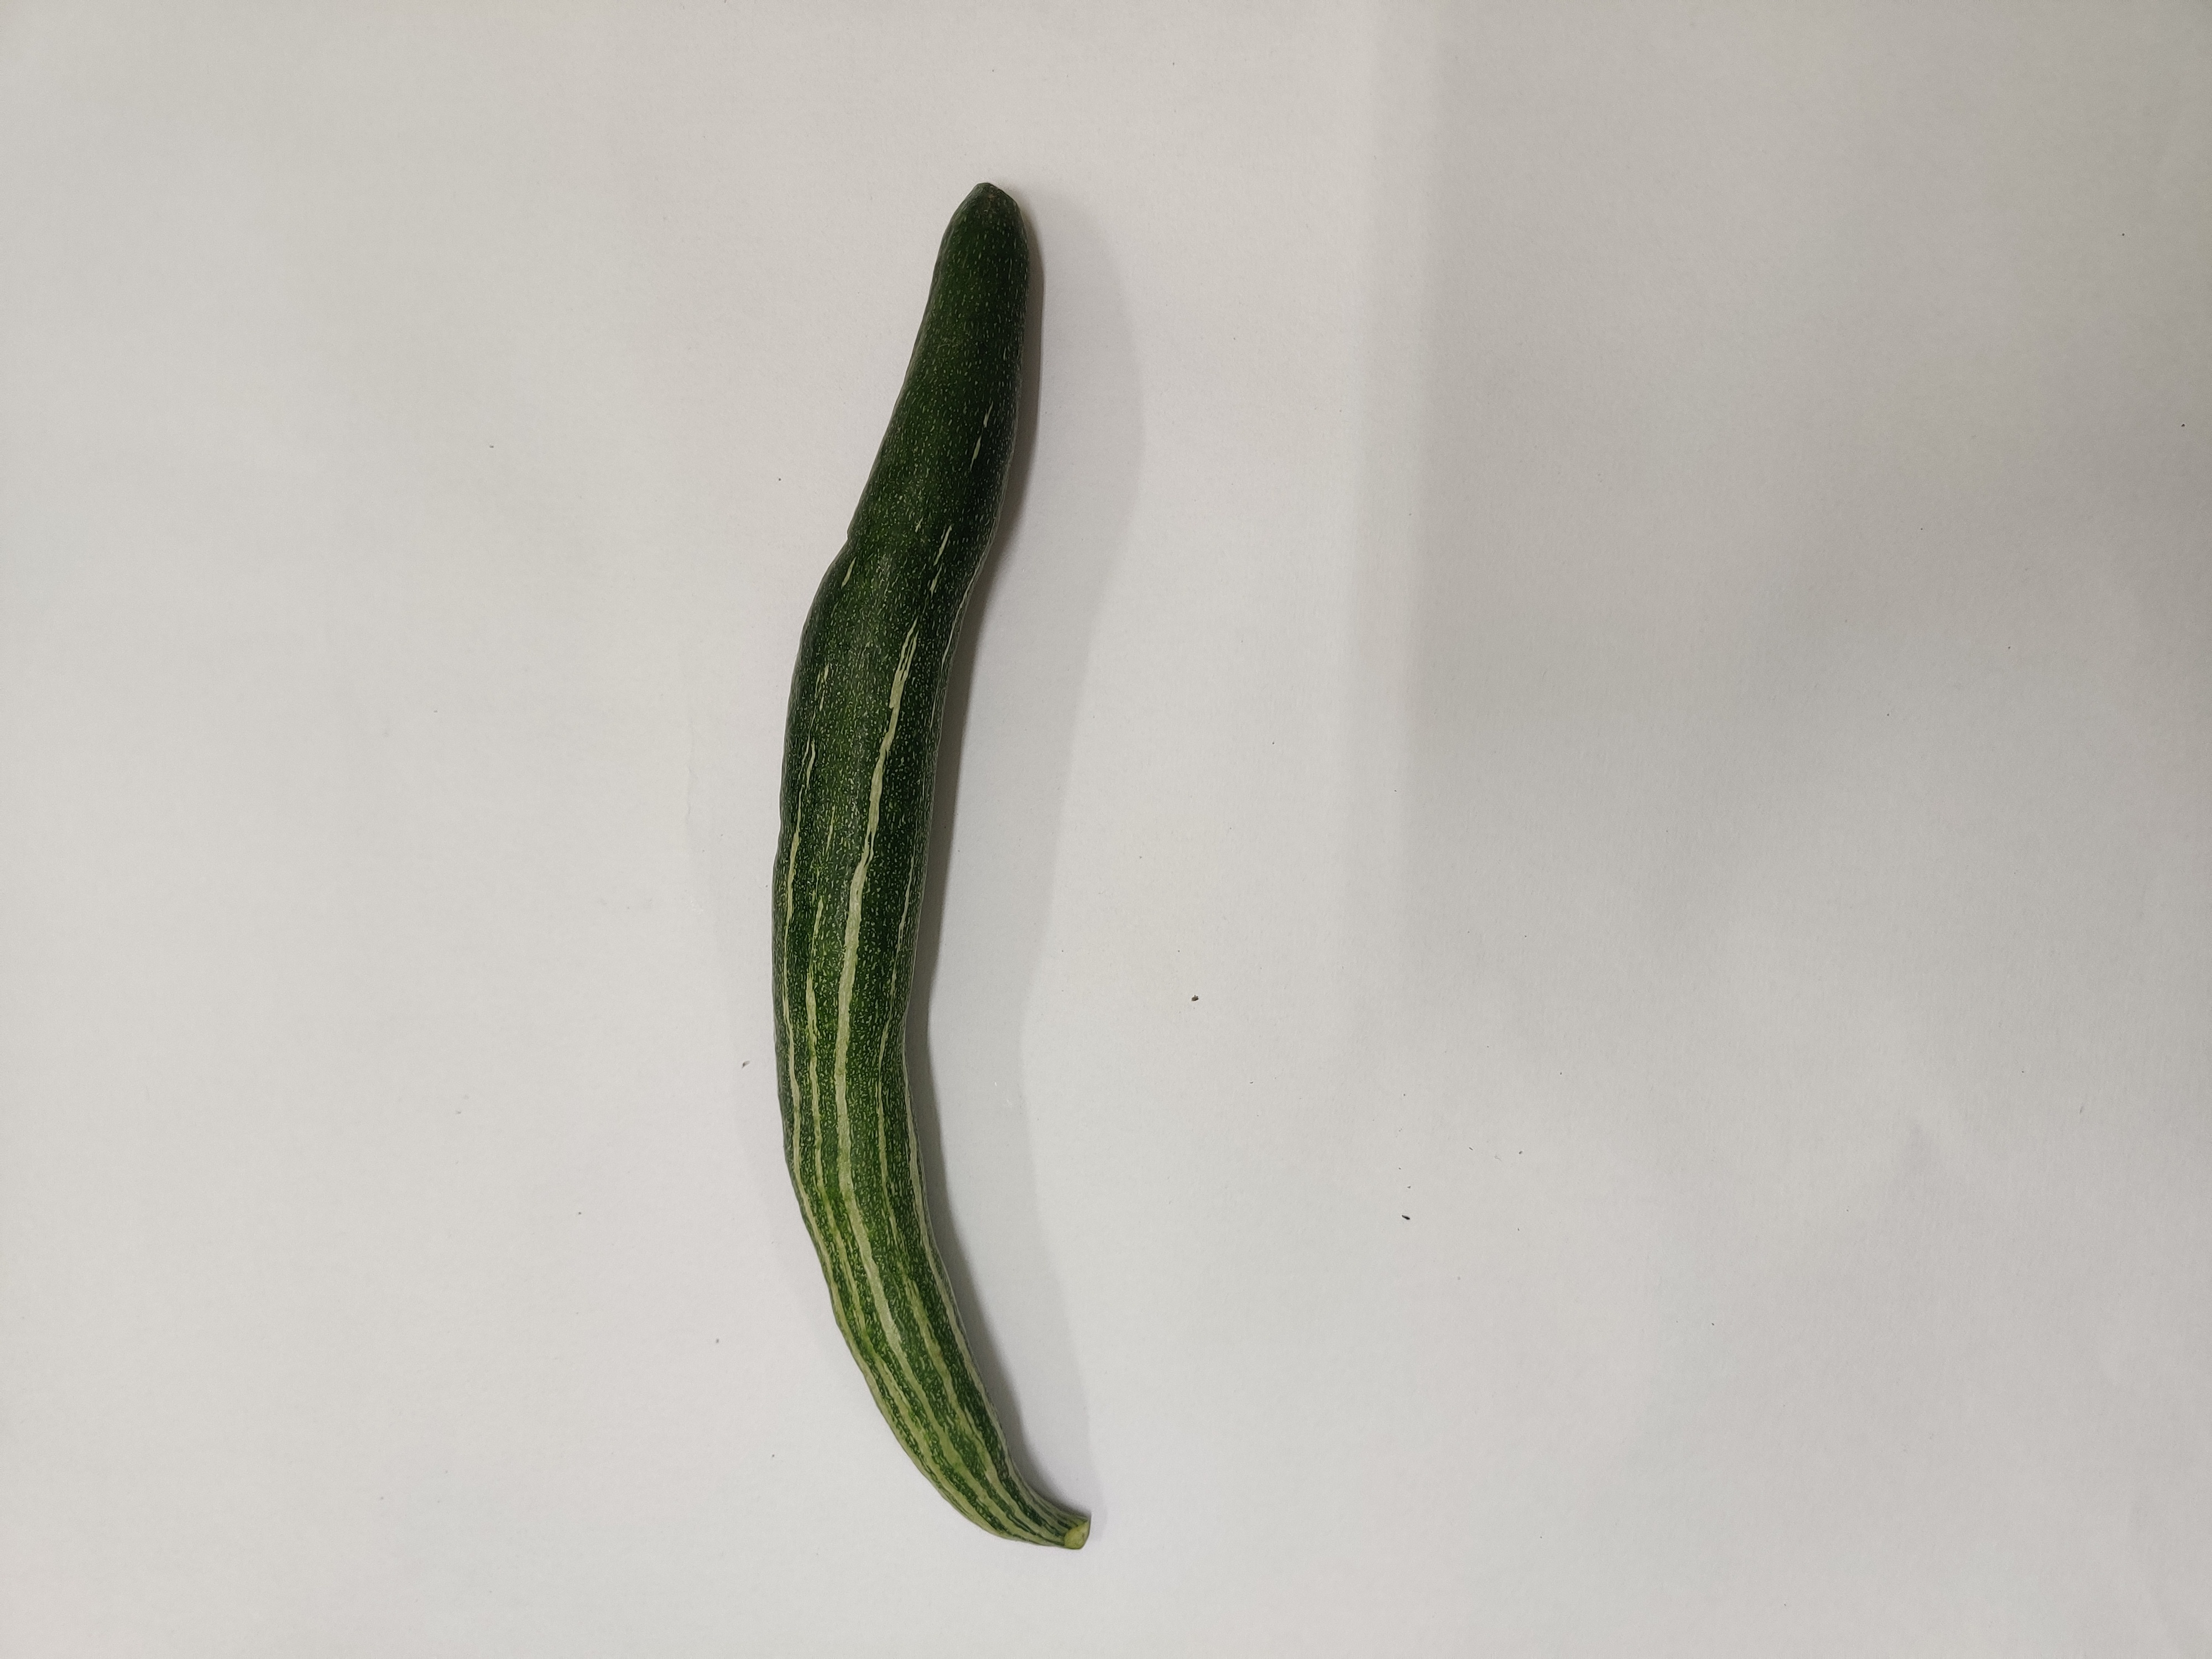
Crop: Snake Gourd
Condition: Fresh